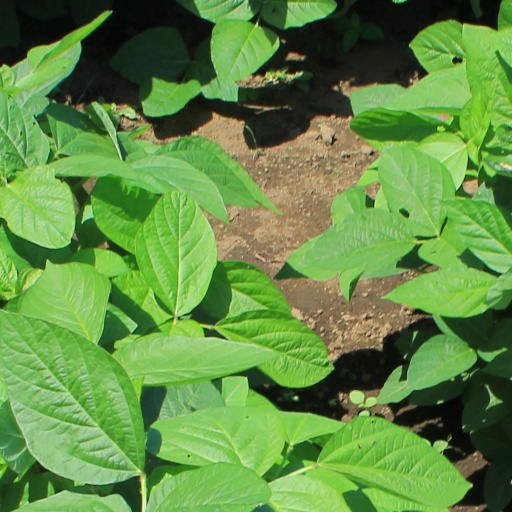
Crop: soybean